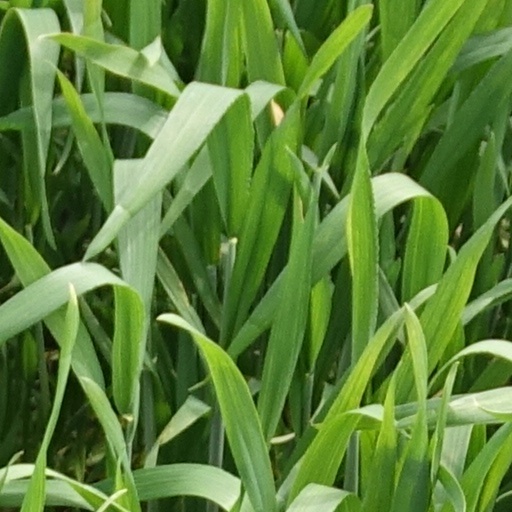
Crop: wheat